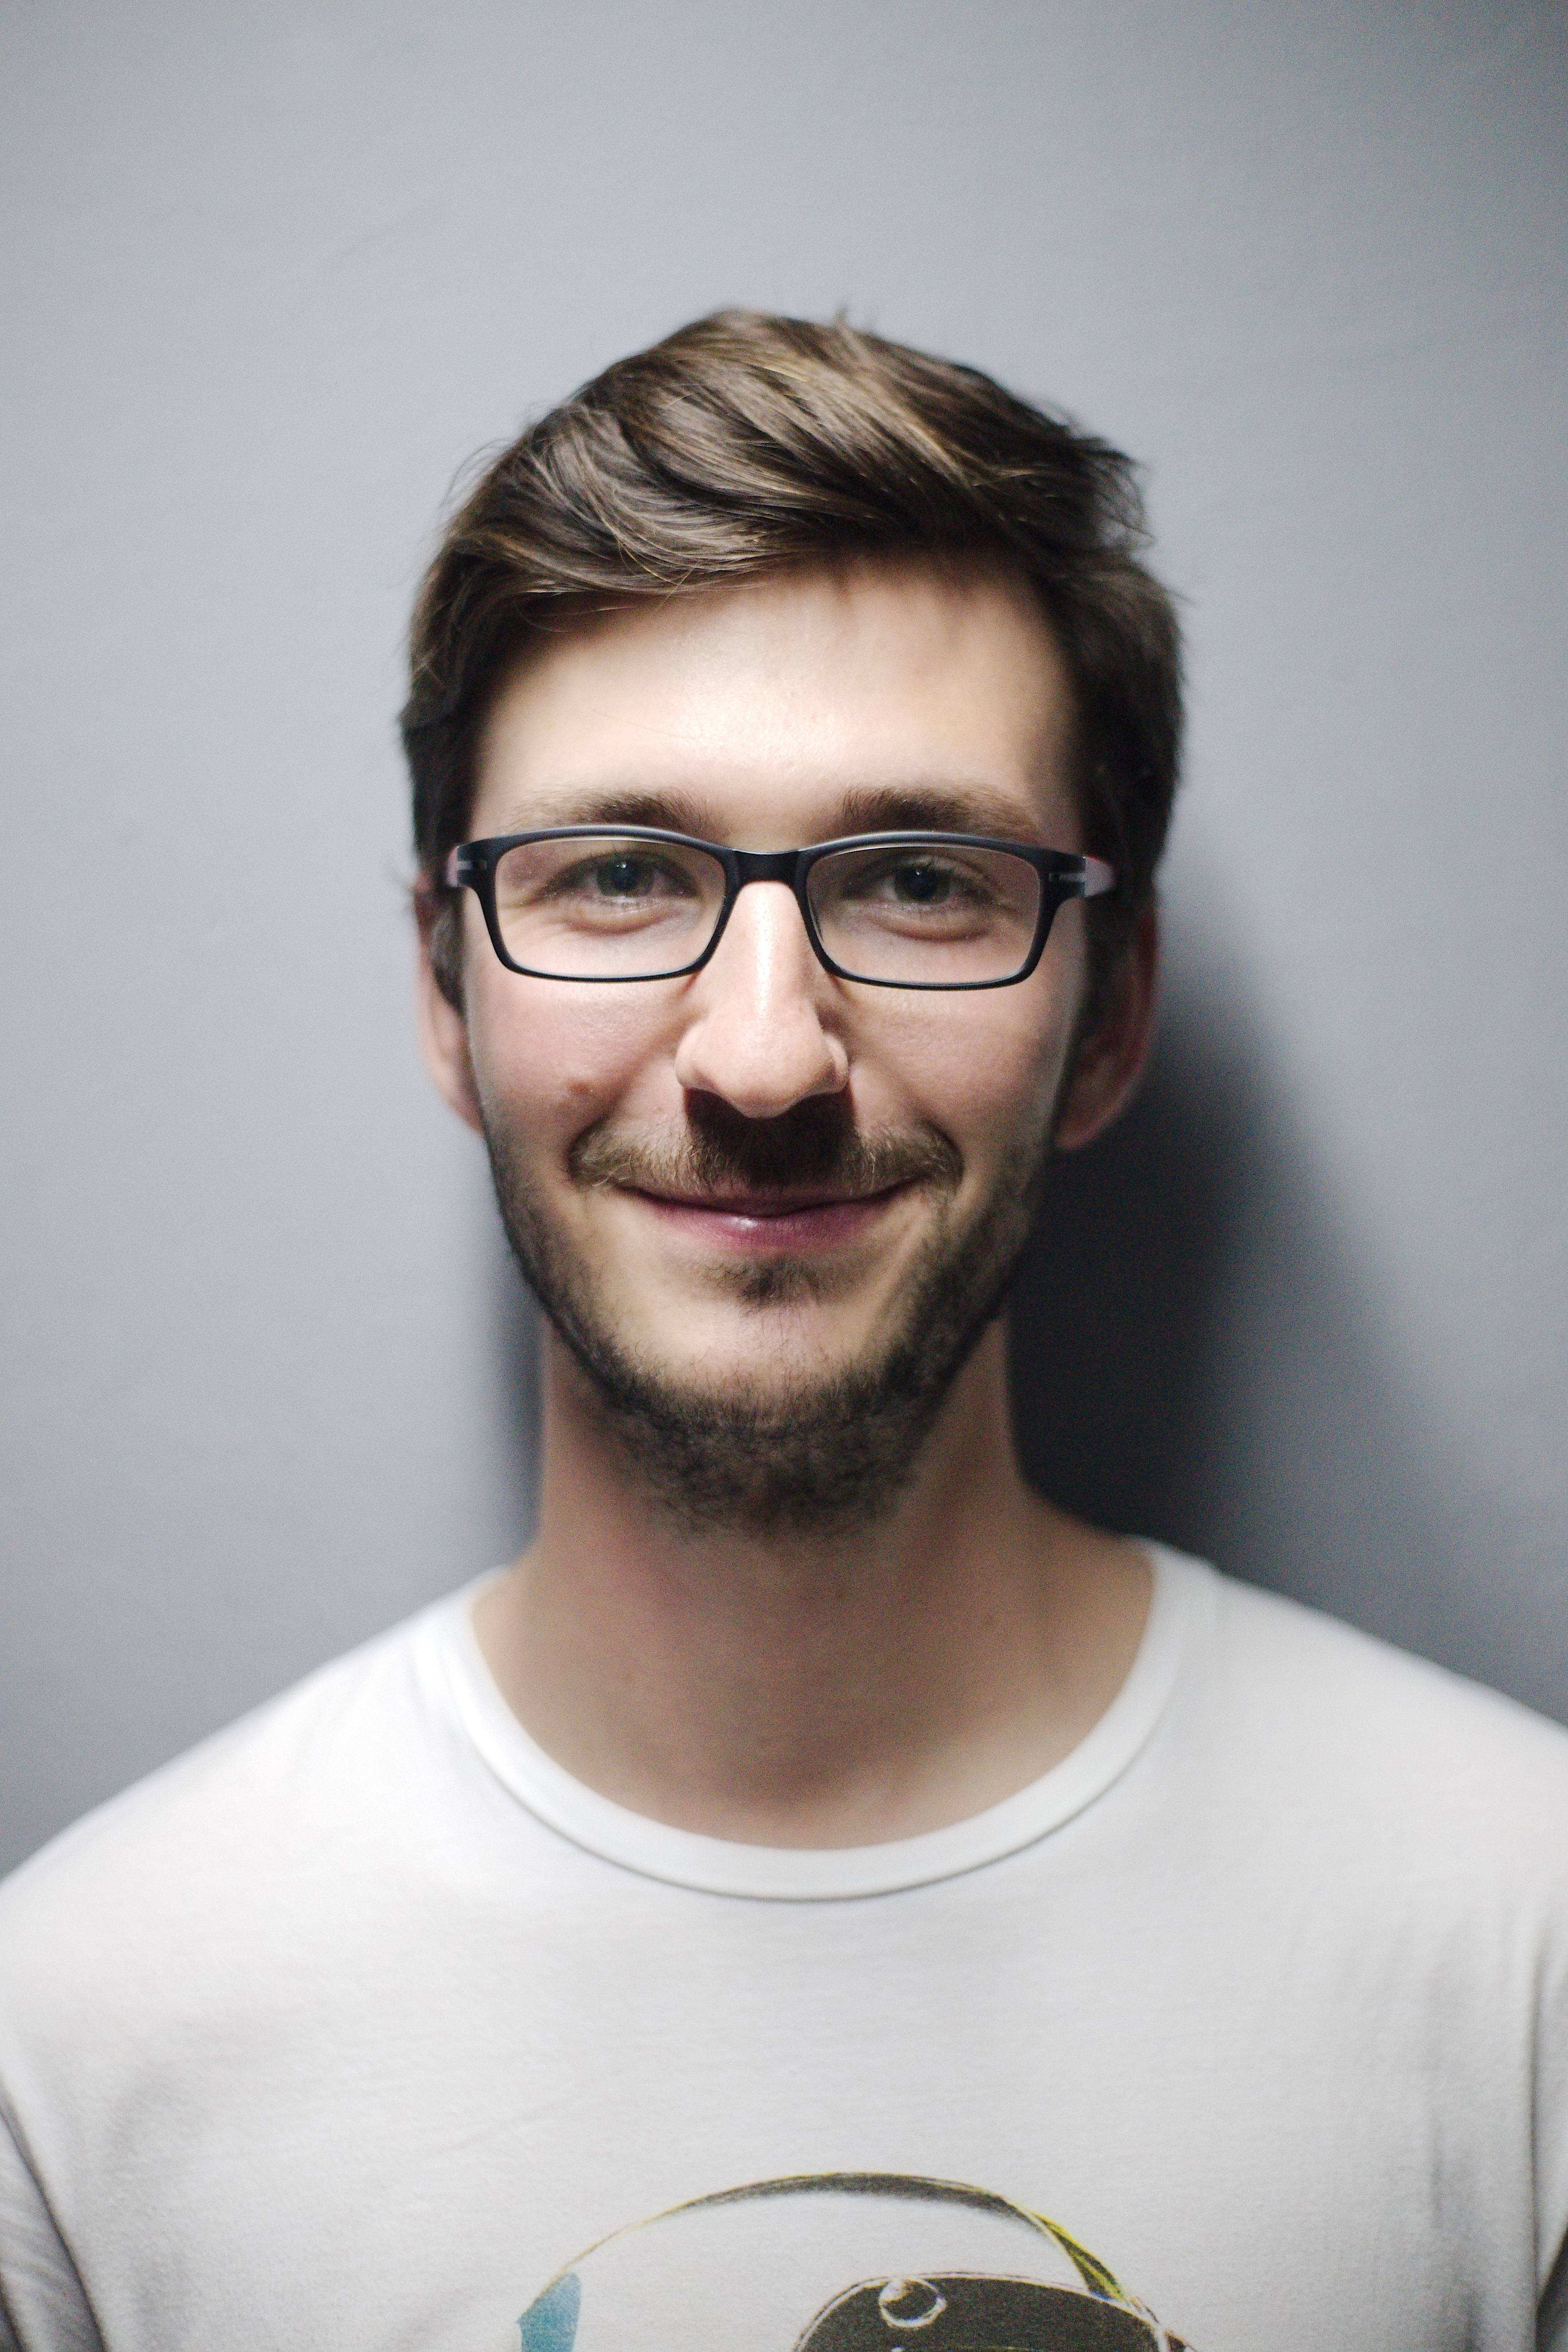
Label: Colored